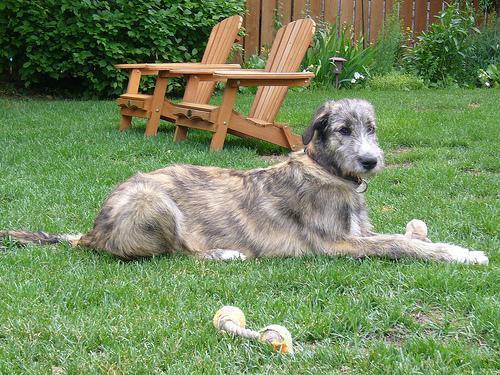
Irish_wolfhound